Earl of Winchilsea

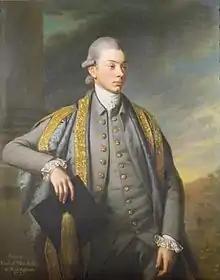
George Finch, 9th Earl of Winchilsea by Nathaniel Dance-Holland

The 8th Earl was childless and was succeeded by his nephew, the 9th Earl, son of the Hon. William Finch, second son of the 2nd Earl of Nottingham.